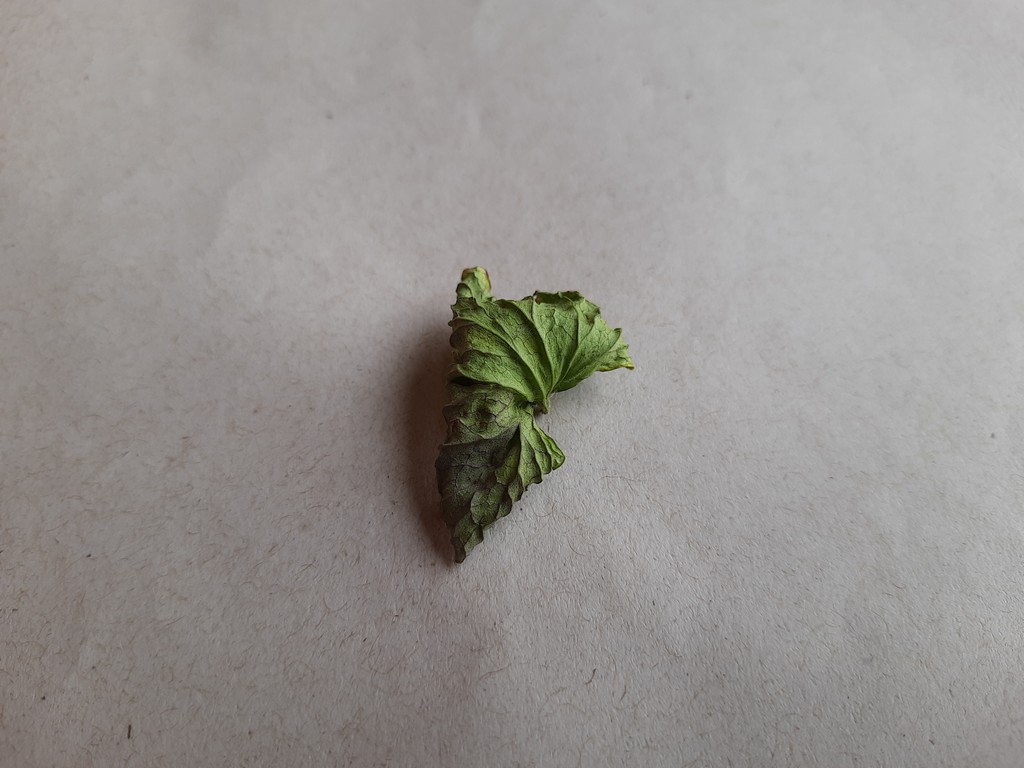
Label: Dried